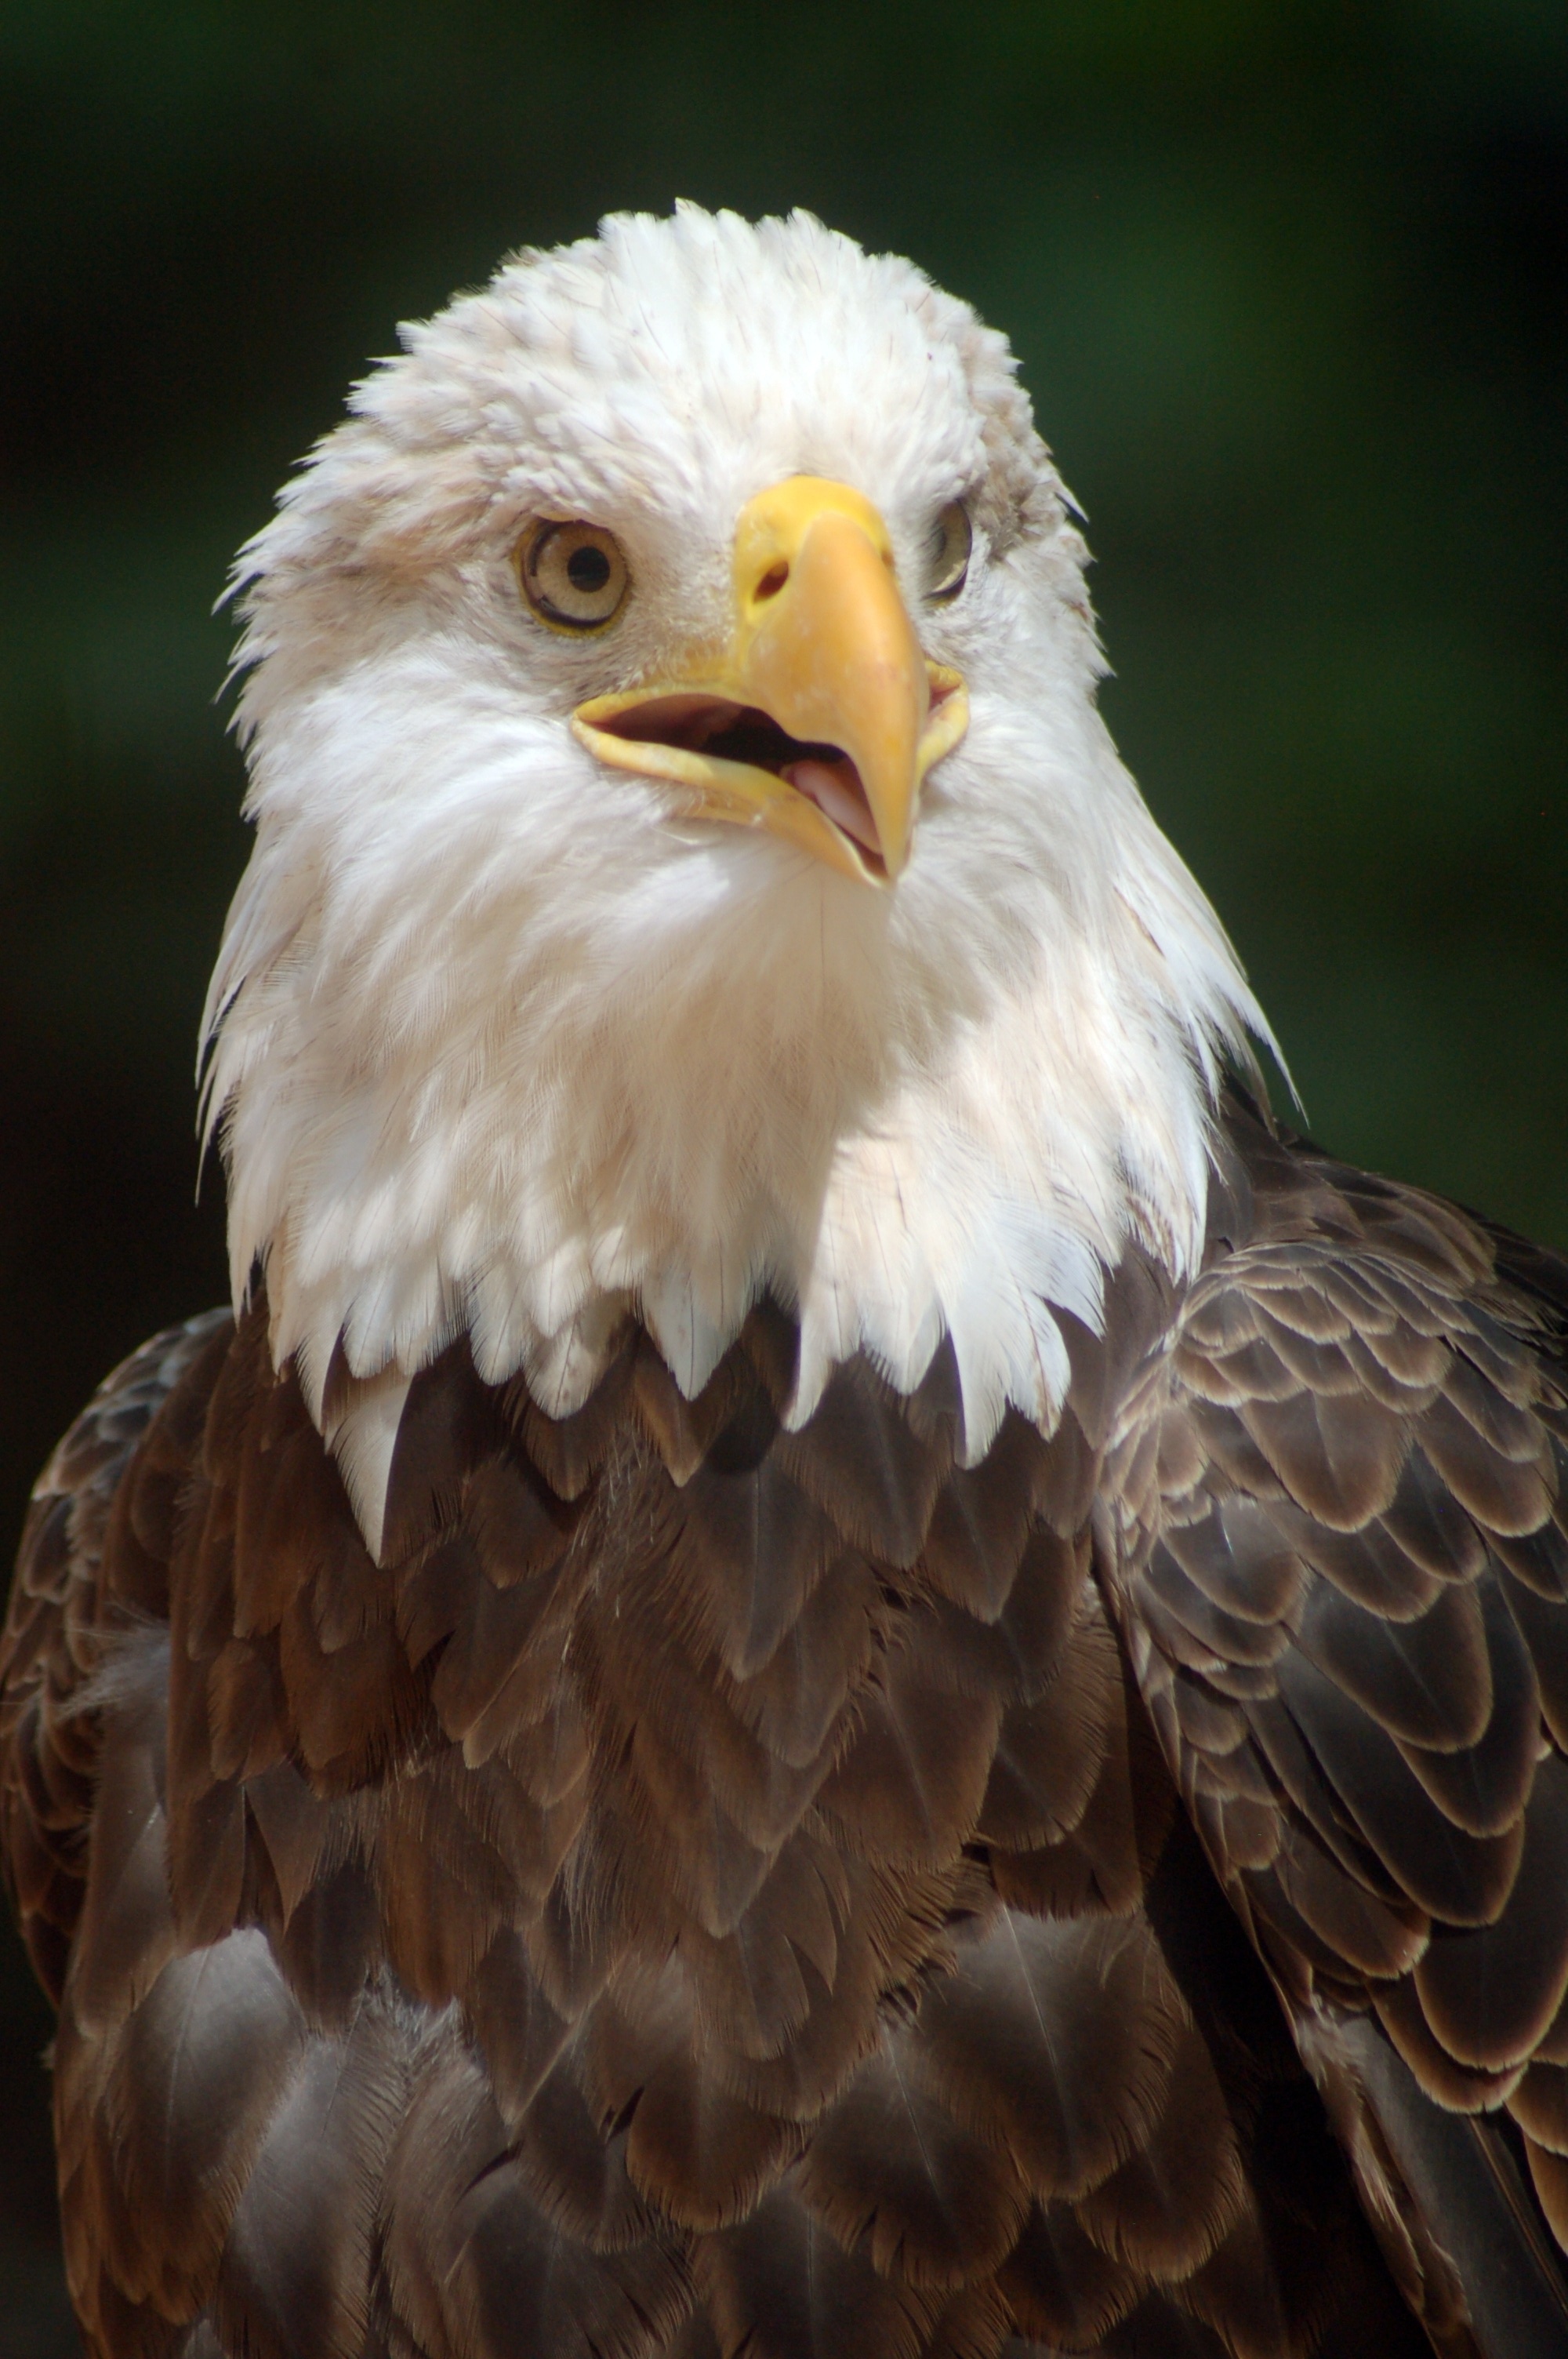
nature, bird, wing, wildlife, beak, natural, eagle, predator, fauna, raptor, bird of prey, bald eagle, close up, american, vertebrate, accipitriformes